Sky position (RA, Dec in degrees): 167.888, 24.09
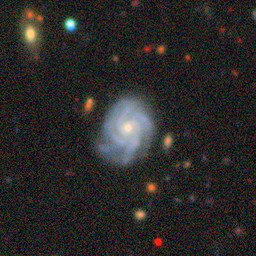
Galaxy morphology: Unbarred Tight Spiral Galaxies